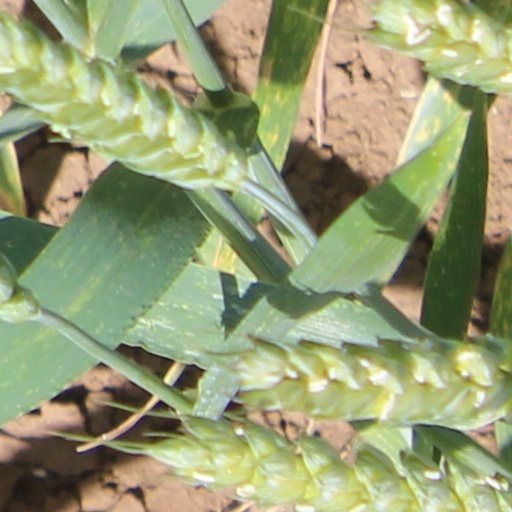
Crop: wheat